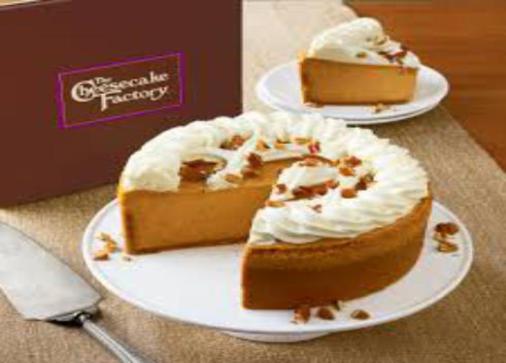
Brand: cheesecake factory
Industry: Food